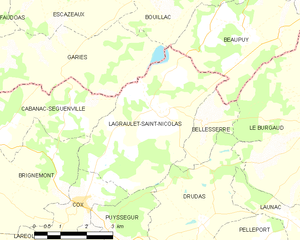
Lagraulet-Saint-Nicolas est une commune française située dans le département de la Haute-Garonne en région Occitanie.